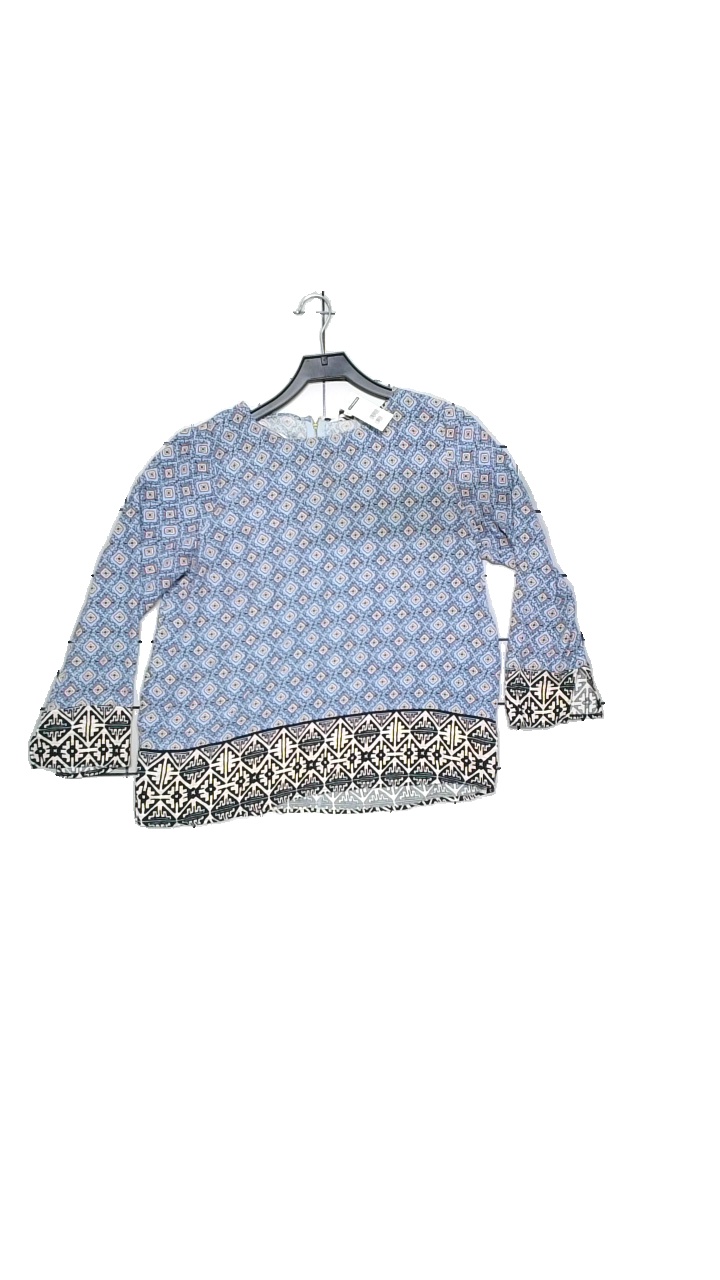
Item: Blouse (Ladies)
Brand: Kappahl
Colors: Blue, Red, Black, Multicolor
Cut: Loose, Oversize
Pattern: Geometric print
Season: Spring
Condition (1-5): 4
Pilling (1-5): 5
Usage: Reuse
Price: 50-100